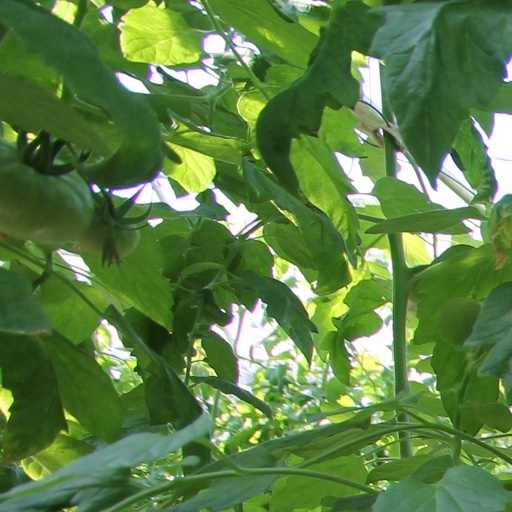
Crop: tomato